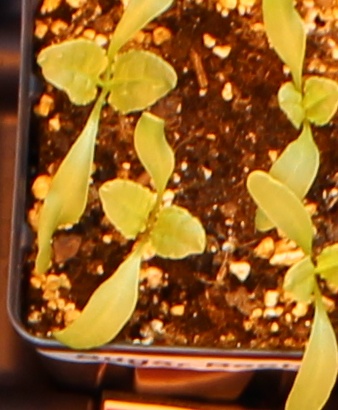
Label: Sugar beet